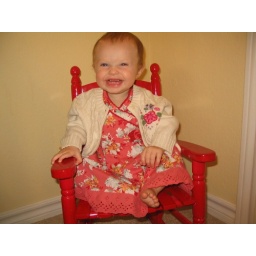
in red chair 10 mos 002